Cloth merchant

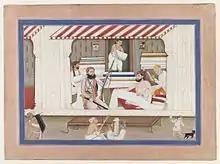
"Cloth Merchant's Shop", Brooklyn Museum, depicts an establishment in India.

In the Middle Ages or 16th and 17th centuries, a cloth merchant was one who owned or ran a cloth (often wool) manufacturing or wholesale import or export business. A cloth merchant might additionally own a number of draper's shops. Cloth was extremely expensive and cloth merchants were often very wealthy. A number of Europe's leading banking dynasties such as Medici and Berenberg built their original fortunes as cloth merchants.